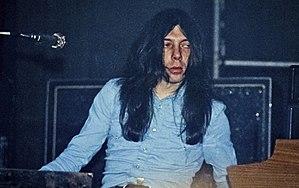
Peter Bardens, en concert à Zürich en 1975.
Peter Bardens, né le 19 juin 1944 et décédé le 22 janvier 2002, était un claviériste britannique, membre fondateur du groupe rock progressif Camel. En plus de jouer des claviers, il était chanteur et auteur-compositeur avec le guitariste du groupe, Andrew Latimer. Au cours de sa carrière, Bardens a travaillé aux côtés de Rod Stewart, Mick Fleetwood et Van Morrison. Il a également entrepris une carrière solo.